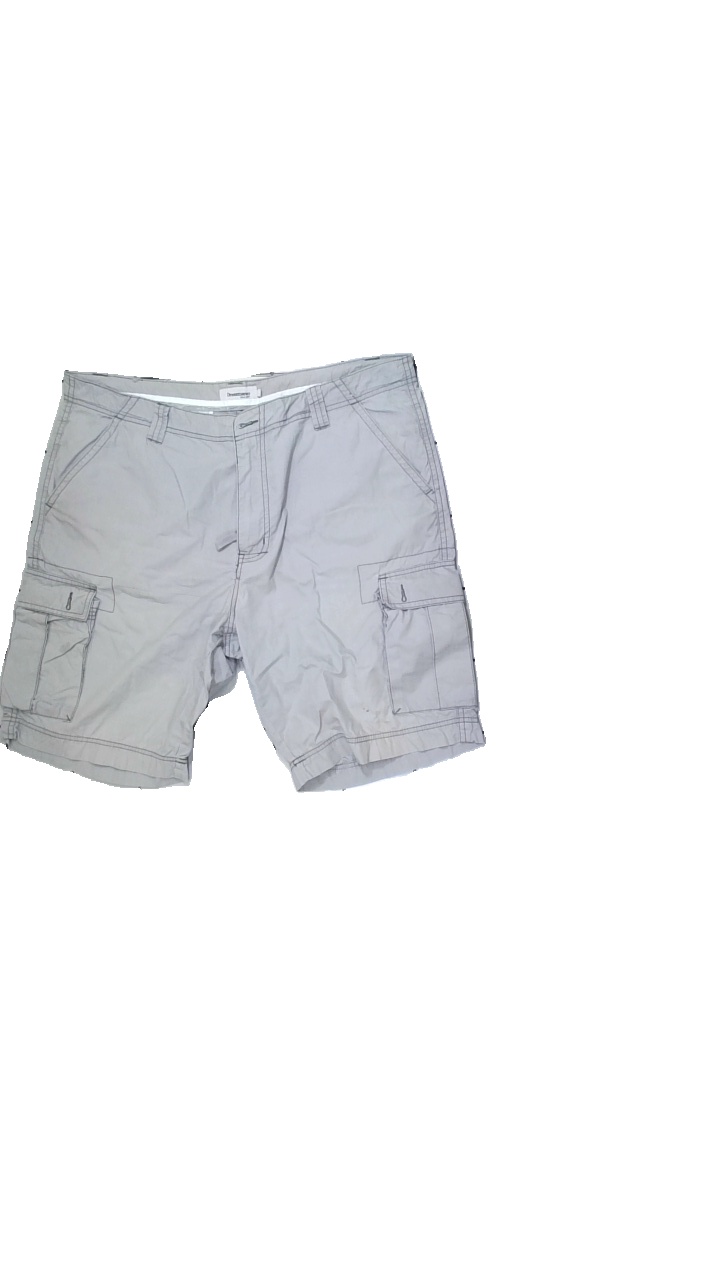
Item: Shorts (Men)
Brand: Dressman
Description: Grey shorts
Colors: Grey
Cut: Regular
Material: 100% Cotton
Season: Summer
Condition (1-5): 4
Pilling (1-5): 5
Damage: stains
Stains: Minor
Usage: Reuse
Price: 50-100